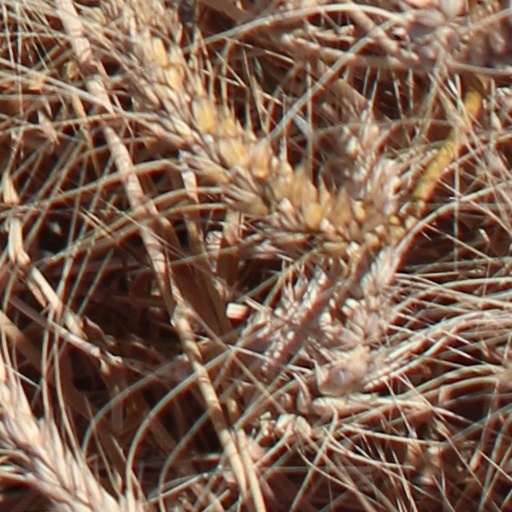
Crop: wheat